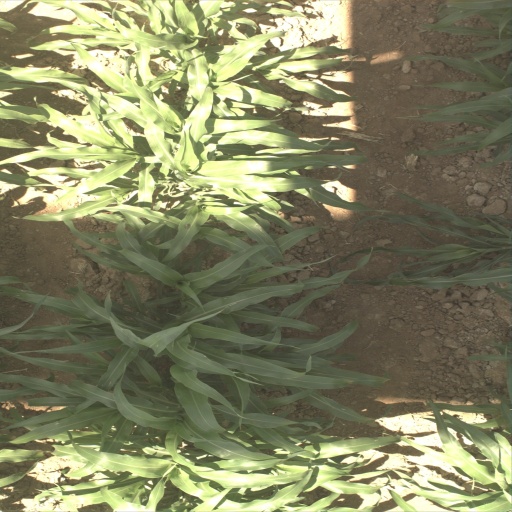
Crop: sorghum